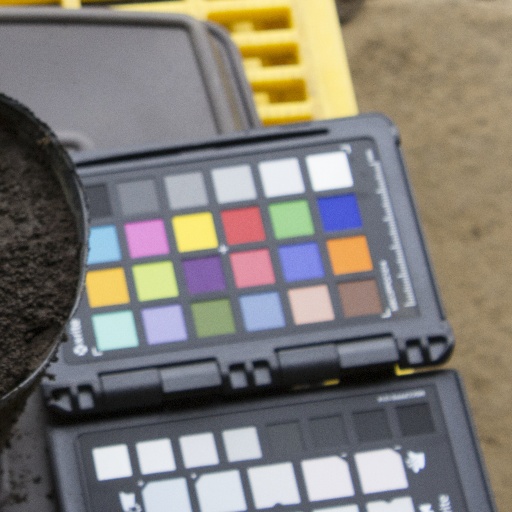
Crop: soybean